Prince Charming (1999 film)

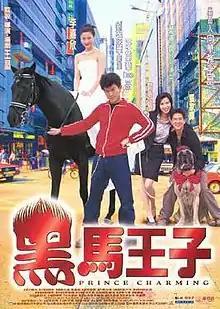
Film poster

Prince Charming is a 1999 Hong Kong romantic comedy film produced, written and directed by Wong Jing and starring Andy Lau as the titular Prince Charming "Wah Dee", which shares the same name as his role in the classic film "A Moment of Romance".